Pyrobombus

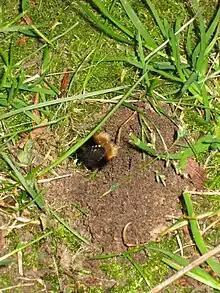
Underground bee nest

"Pyrobombus" commonly have their nests underground rather than the surface. "Pyrobombus" constructs their nests with no elaborate entrances to its underground canal. Generally, plant material is collected and accumulated around and in the nest canal for camouflage. This camouflage of its nest is also known as a pseudo-nest. They use this camoflage to avoid predators and protect against bad weather. These colonies will often be small with some species being flexible with their site preference. European "Pyrobombus" species have the tendency to be more selective in site preference, whereby their selection of nesting areas are limited.